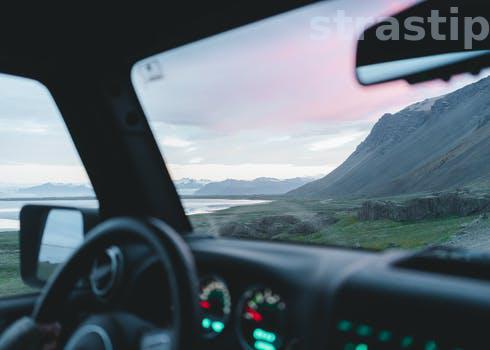
Label: Watermark